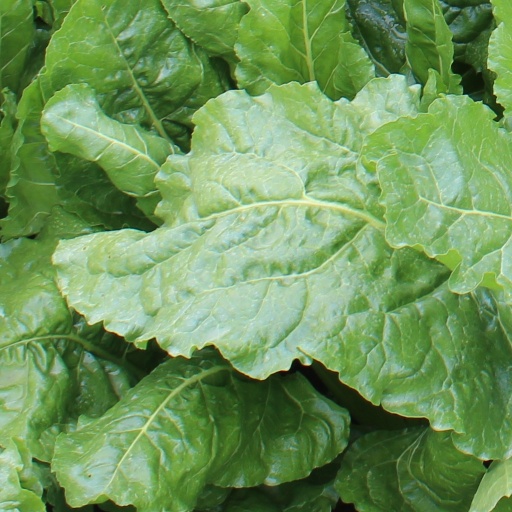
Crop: sugar beet